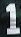
Number: 1